Uranium

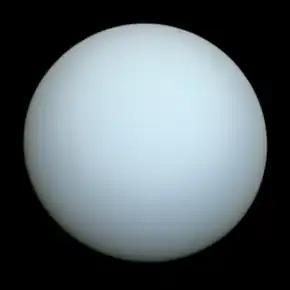
The planet Uranus, which uranium is named after

The discovery of the element is credited to the German chemist Martin Heinrich Klaproth. While he was working in his experimental laboratory in Berlin in 1789, Klaproth was able to precipitate a yellow compound (likely sodium diuranate) by dissolving pitchblende in nitric acid and neutralizing the solution with sodium hydroxide. Klaproth assumed the yellow substance was the oxide of a yet-undiscovered element and heated it with charcoal to obtain a black powder, which he thought was the newly discovered metal itself (in fact, that powder was an oxide of uranium). He named the newly discovered element after the planet Uranus (named after the primordial Greek god of the sky), which had been discovered eight years earlier by William Herschel.